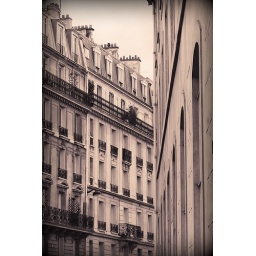
Sepia rendition of a street in Paris France and its building facades. The first of a series to be published.